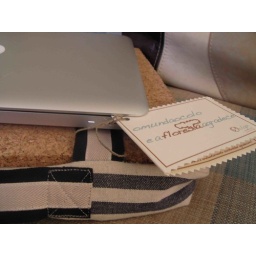
mundaocolo em azul - Laptop pillow in blue